Ivica Osim

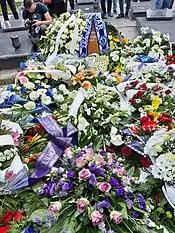
Osim's grave covered in flowers on the day of his funeral, 14 May 2022

On 16 November 2007, Osim suffered a stroke at his residence in Chiba, Japan while watching a friendly match between Austria and England on television. He was in a coma for almost three weeks during which time he was visited by notable people of world football like Michel Platini and Sepp Blatter among others. Eventually, Osim regained consciousness on 3 December 2007 and asked his wife, Asima, "What's the score?" of the game he was watching at the critical moment when he suffered the stroke. He was then moved from an intensive care unit to a general ward at the Juntendo University hospital in Urayasu, Chiba on 23 December.